Cleaver Square

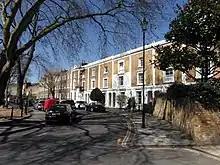
Cleaver Square

Until the middle of the 18th century, the locality consisted of hedgerows, fields and meadows, traversed by Kennington Road from the City to Clapham. Mary Cleaver inherited the estate in 1743; at that point it consisted of a large open pasture, screened from the high road by a line of trees and known as White Bear Field. In 1780 she leased it to Thomas Ellis, the landlord of the Horns Tavern on Kennington Common, who laid out and developed the square. The terraces at the entrance of Kennington Park Road were built in 1788, houses on the north west side of the square in 1789, followed by other houses on the north side in 1792. Other houses were built later, between 1815 and 1824, and 1844 and 1853. By the 1870s the area had reduced in status, and the houses were overcrowded. Originally named Prince's Square, it was renamed Cleaver Square in 1937.